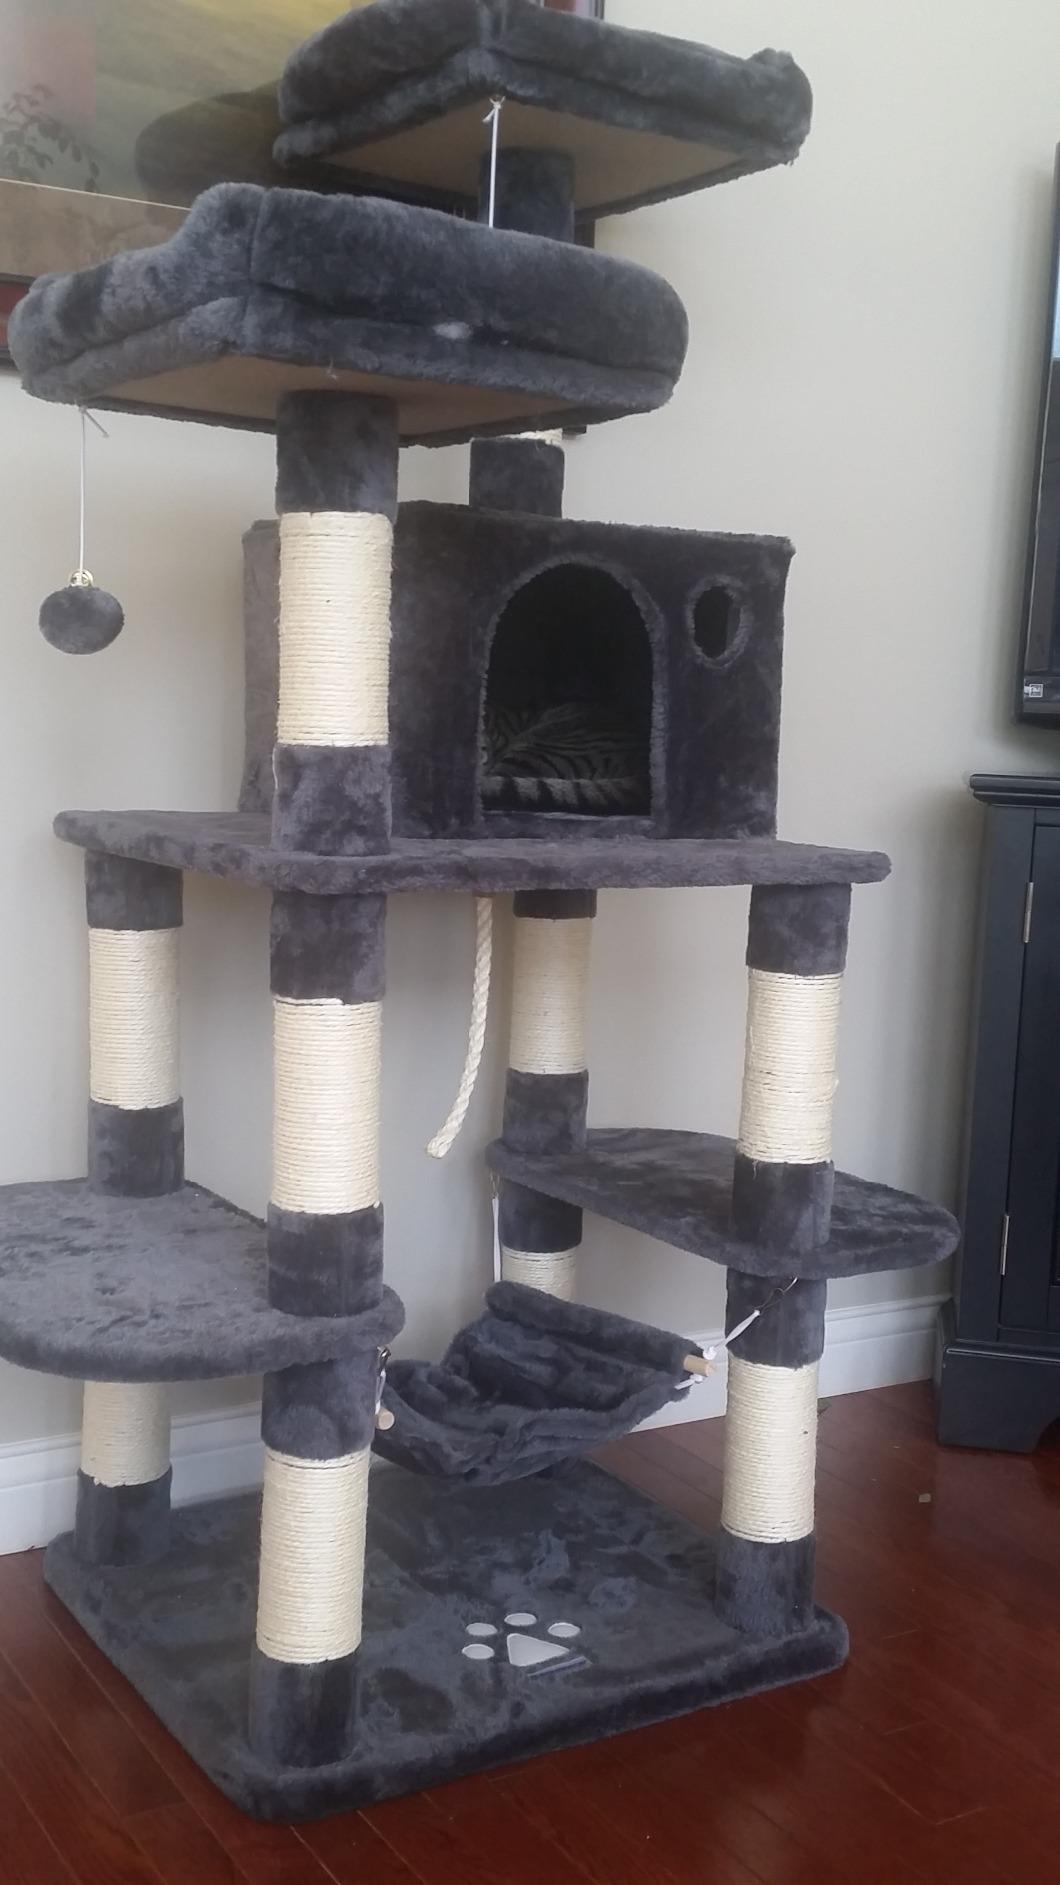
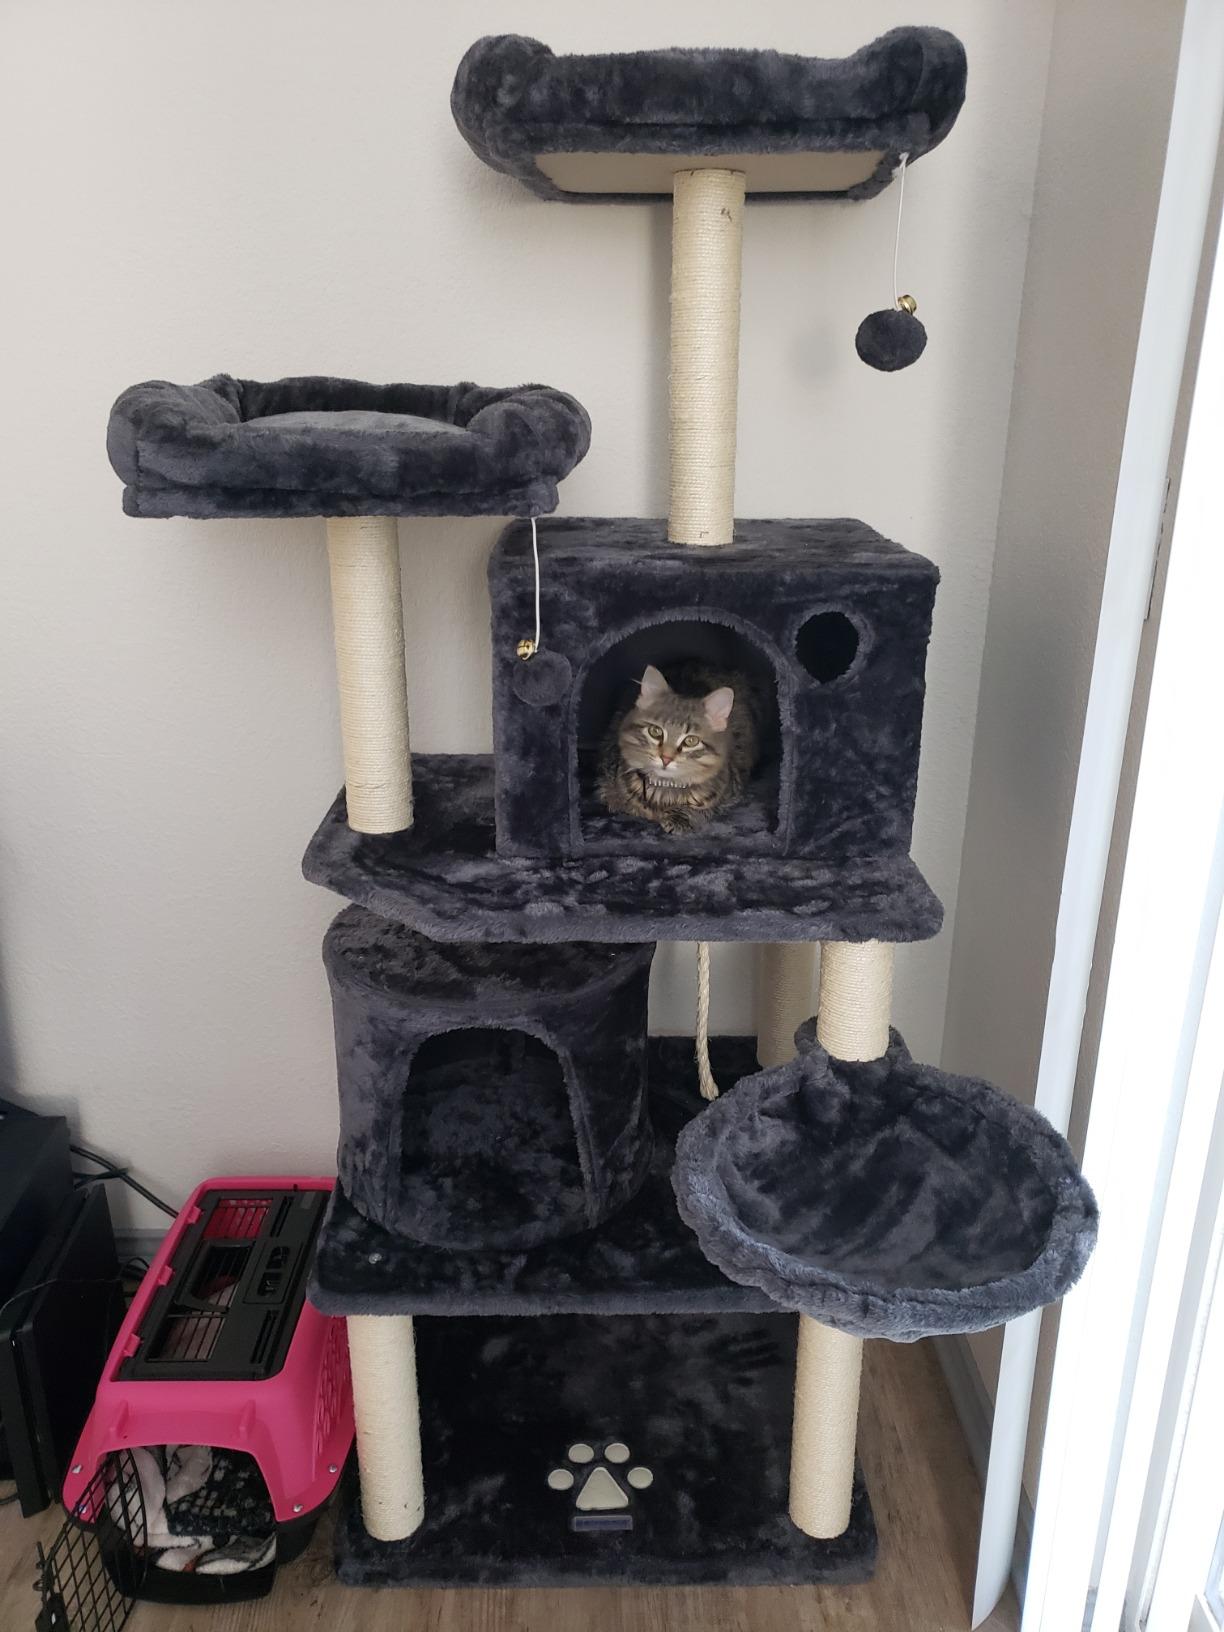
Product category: items_cat tree
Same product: no